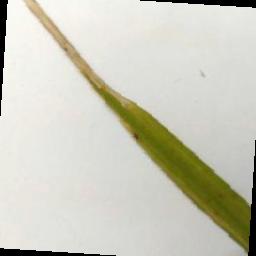
Label: Rice___Brown_Spot